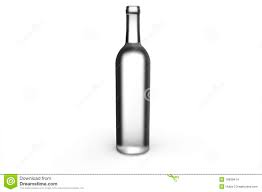
Waste category: glass